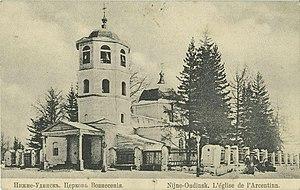
Le gouvernement d’Irkoutsk est une division administrative de l’Empire russe puis de la R.S.F.S.R. située en Sibérie orientale avec pour capitale la ville d’Irkoutsk. Créé en 1764, le gouvernement exista jusqu’en 1926. Son territoire correspond principalement à celui de l’actuel oblast d'Irkoutsk.